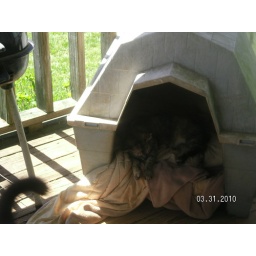
sassy hanging out in the dog house